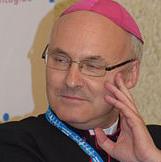
Age: 54